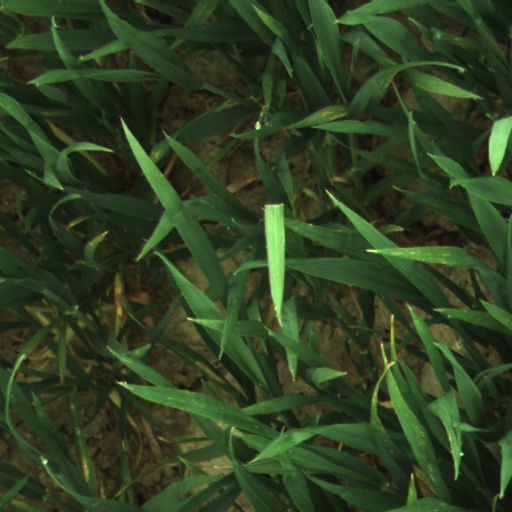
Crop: wheat